Hugh Moulton

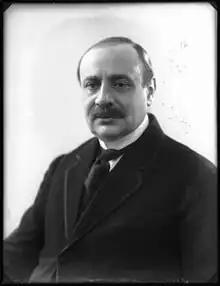
Hugh Moulton

Hugh Lawrence Fletcher Moulton MC (1 April 1876 – 4 January 1962) was a British Liberal politician.